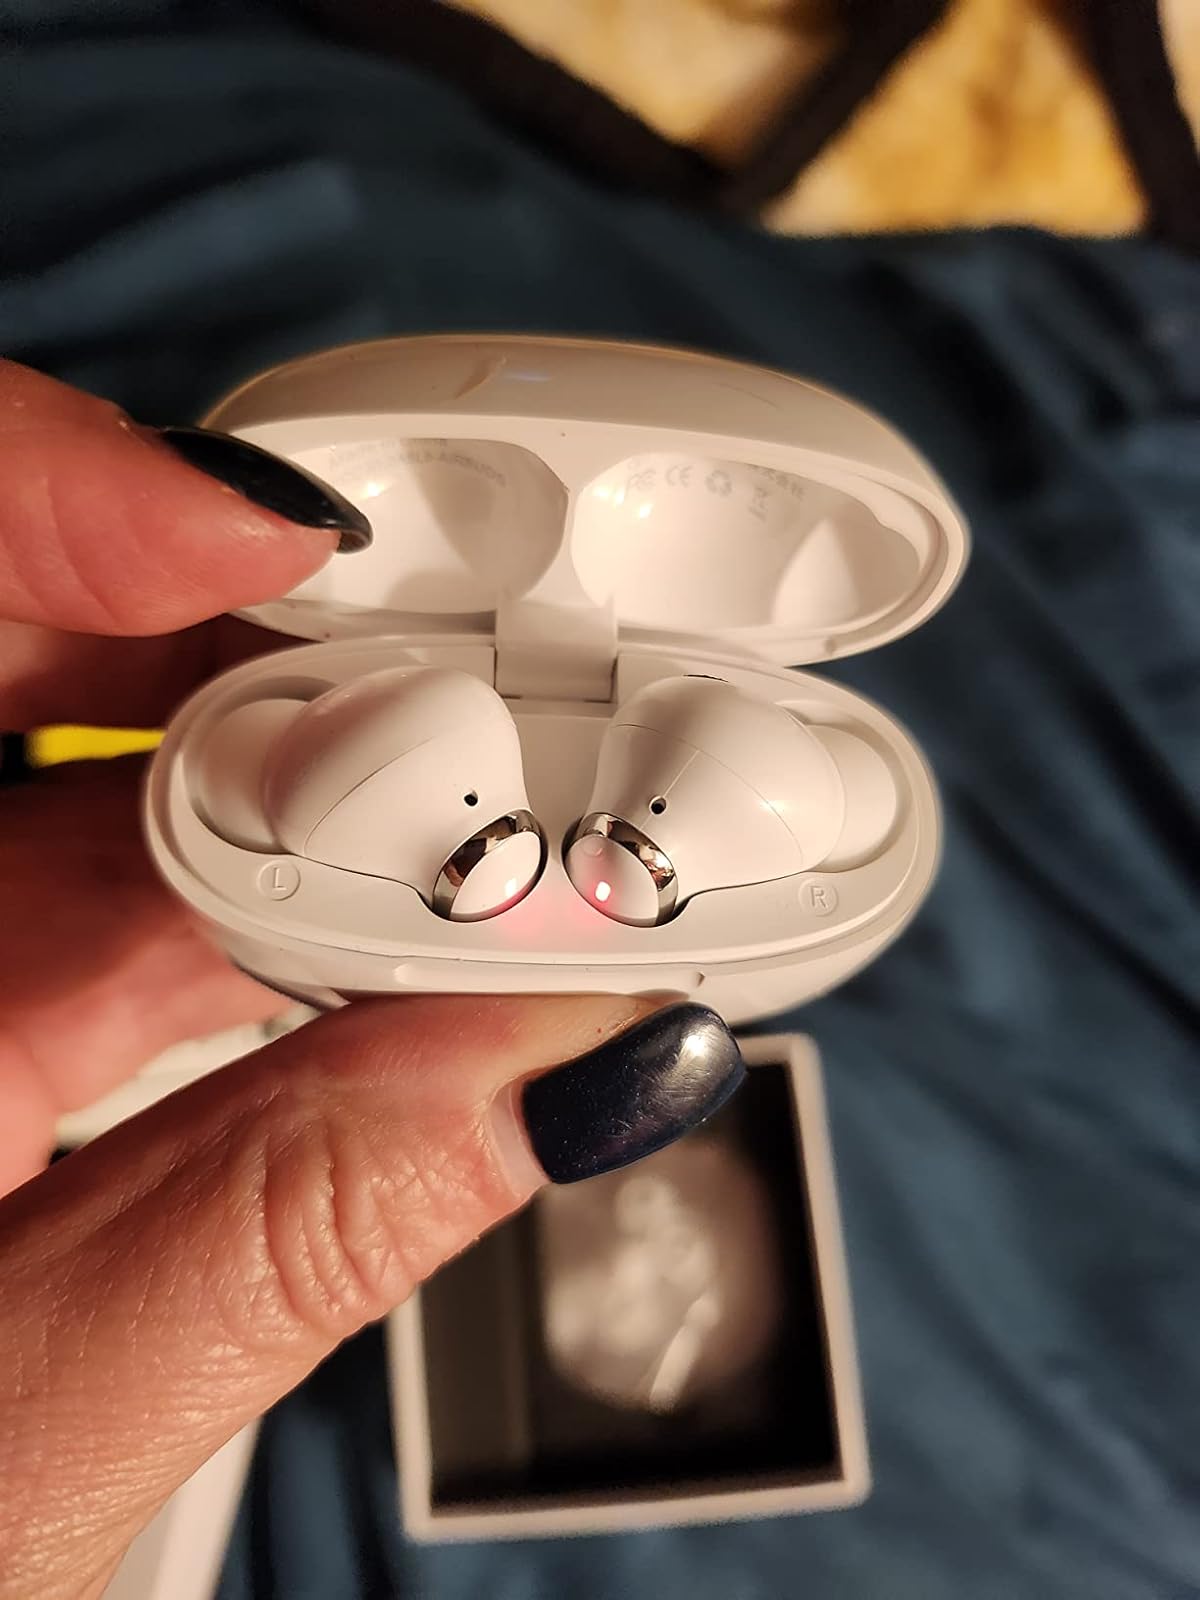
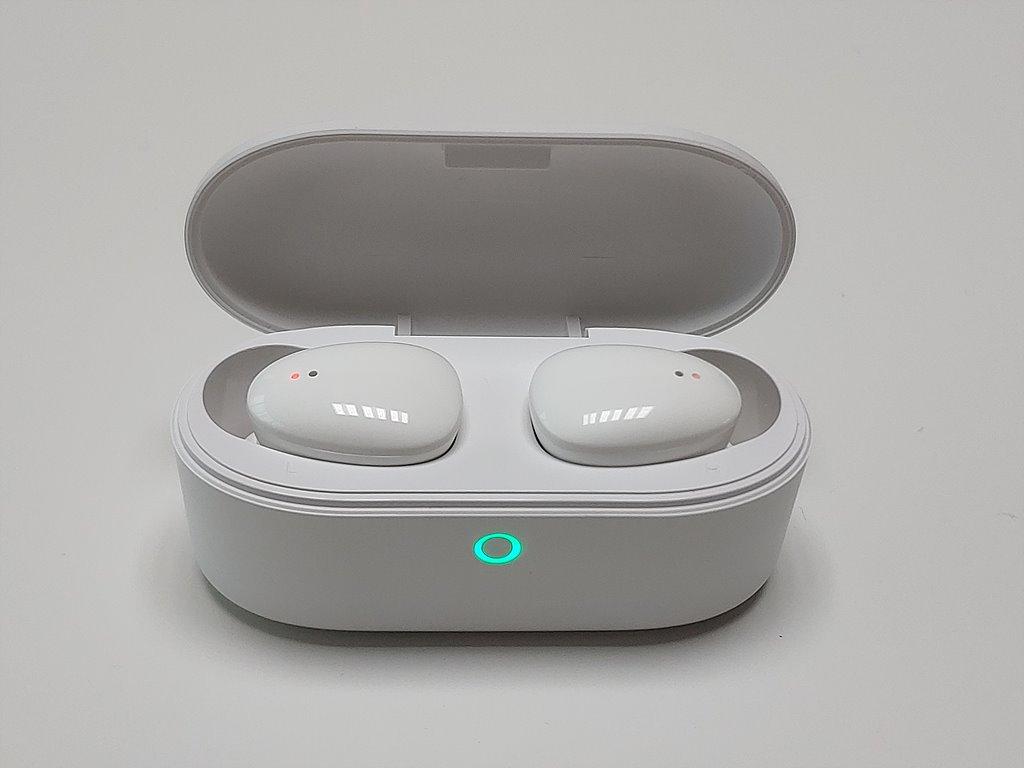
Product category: earbuds
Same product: no